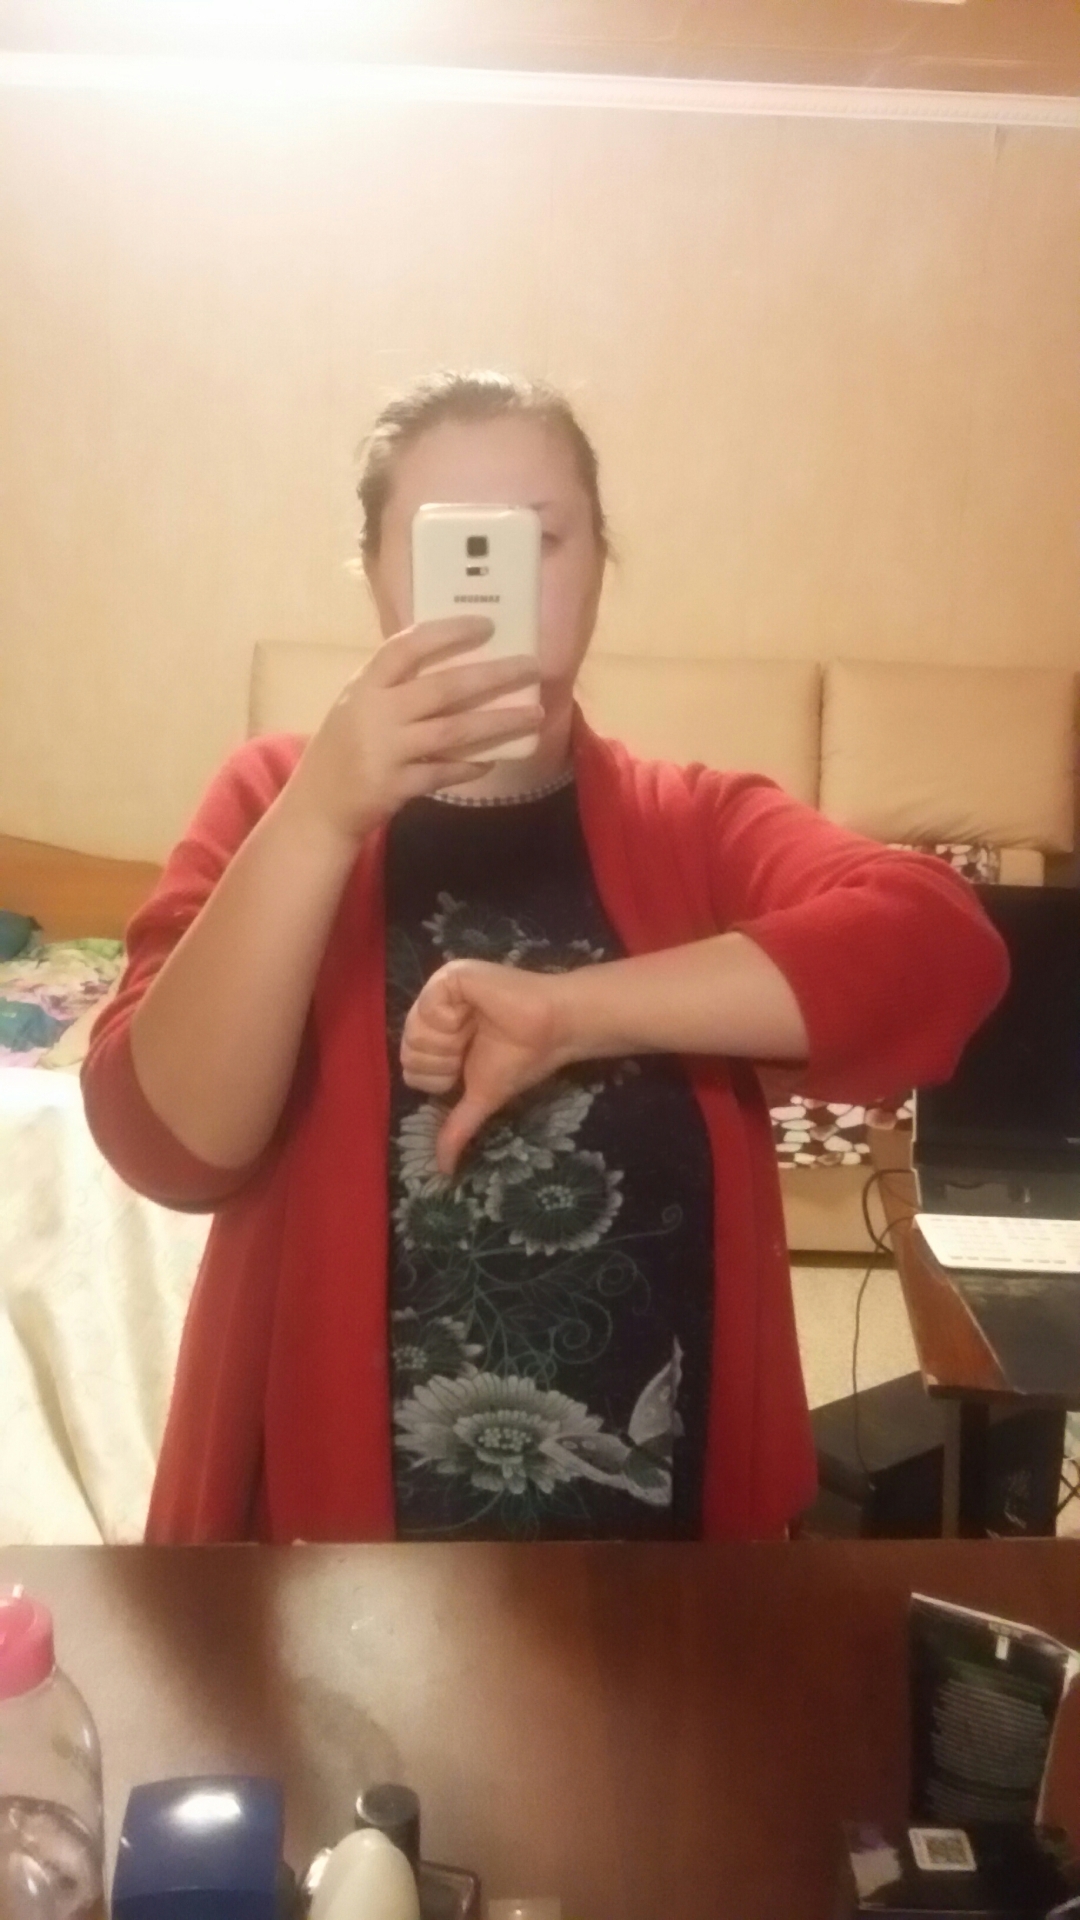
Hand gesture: dislike